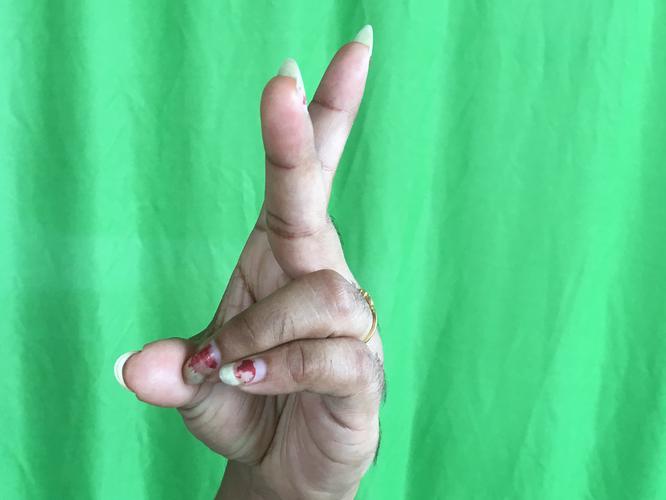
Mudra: Katrimukha
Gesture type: single_hand